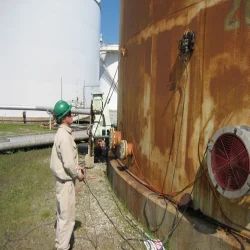
Label: Storage_Tank_Testing_Service